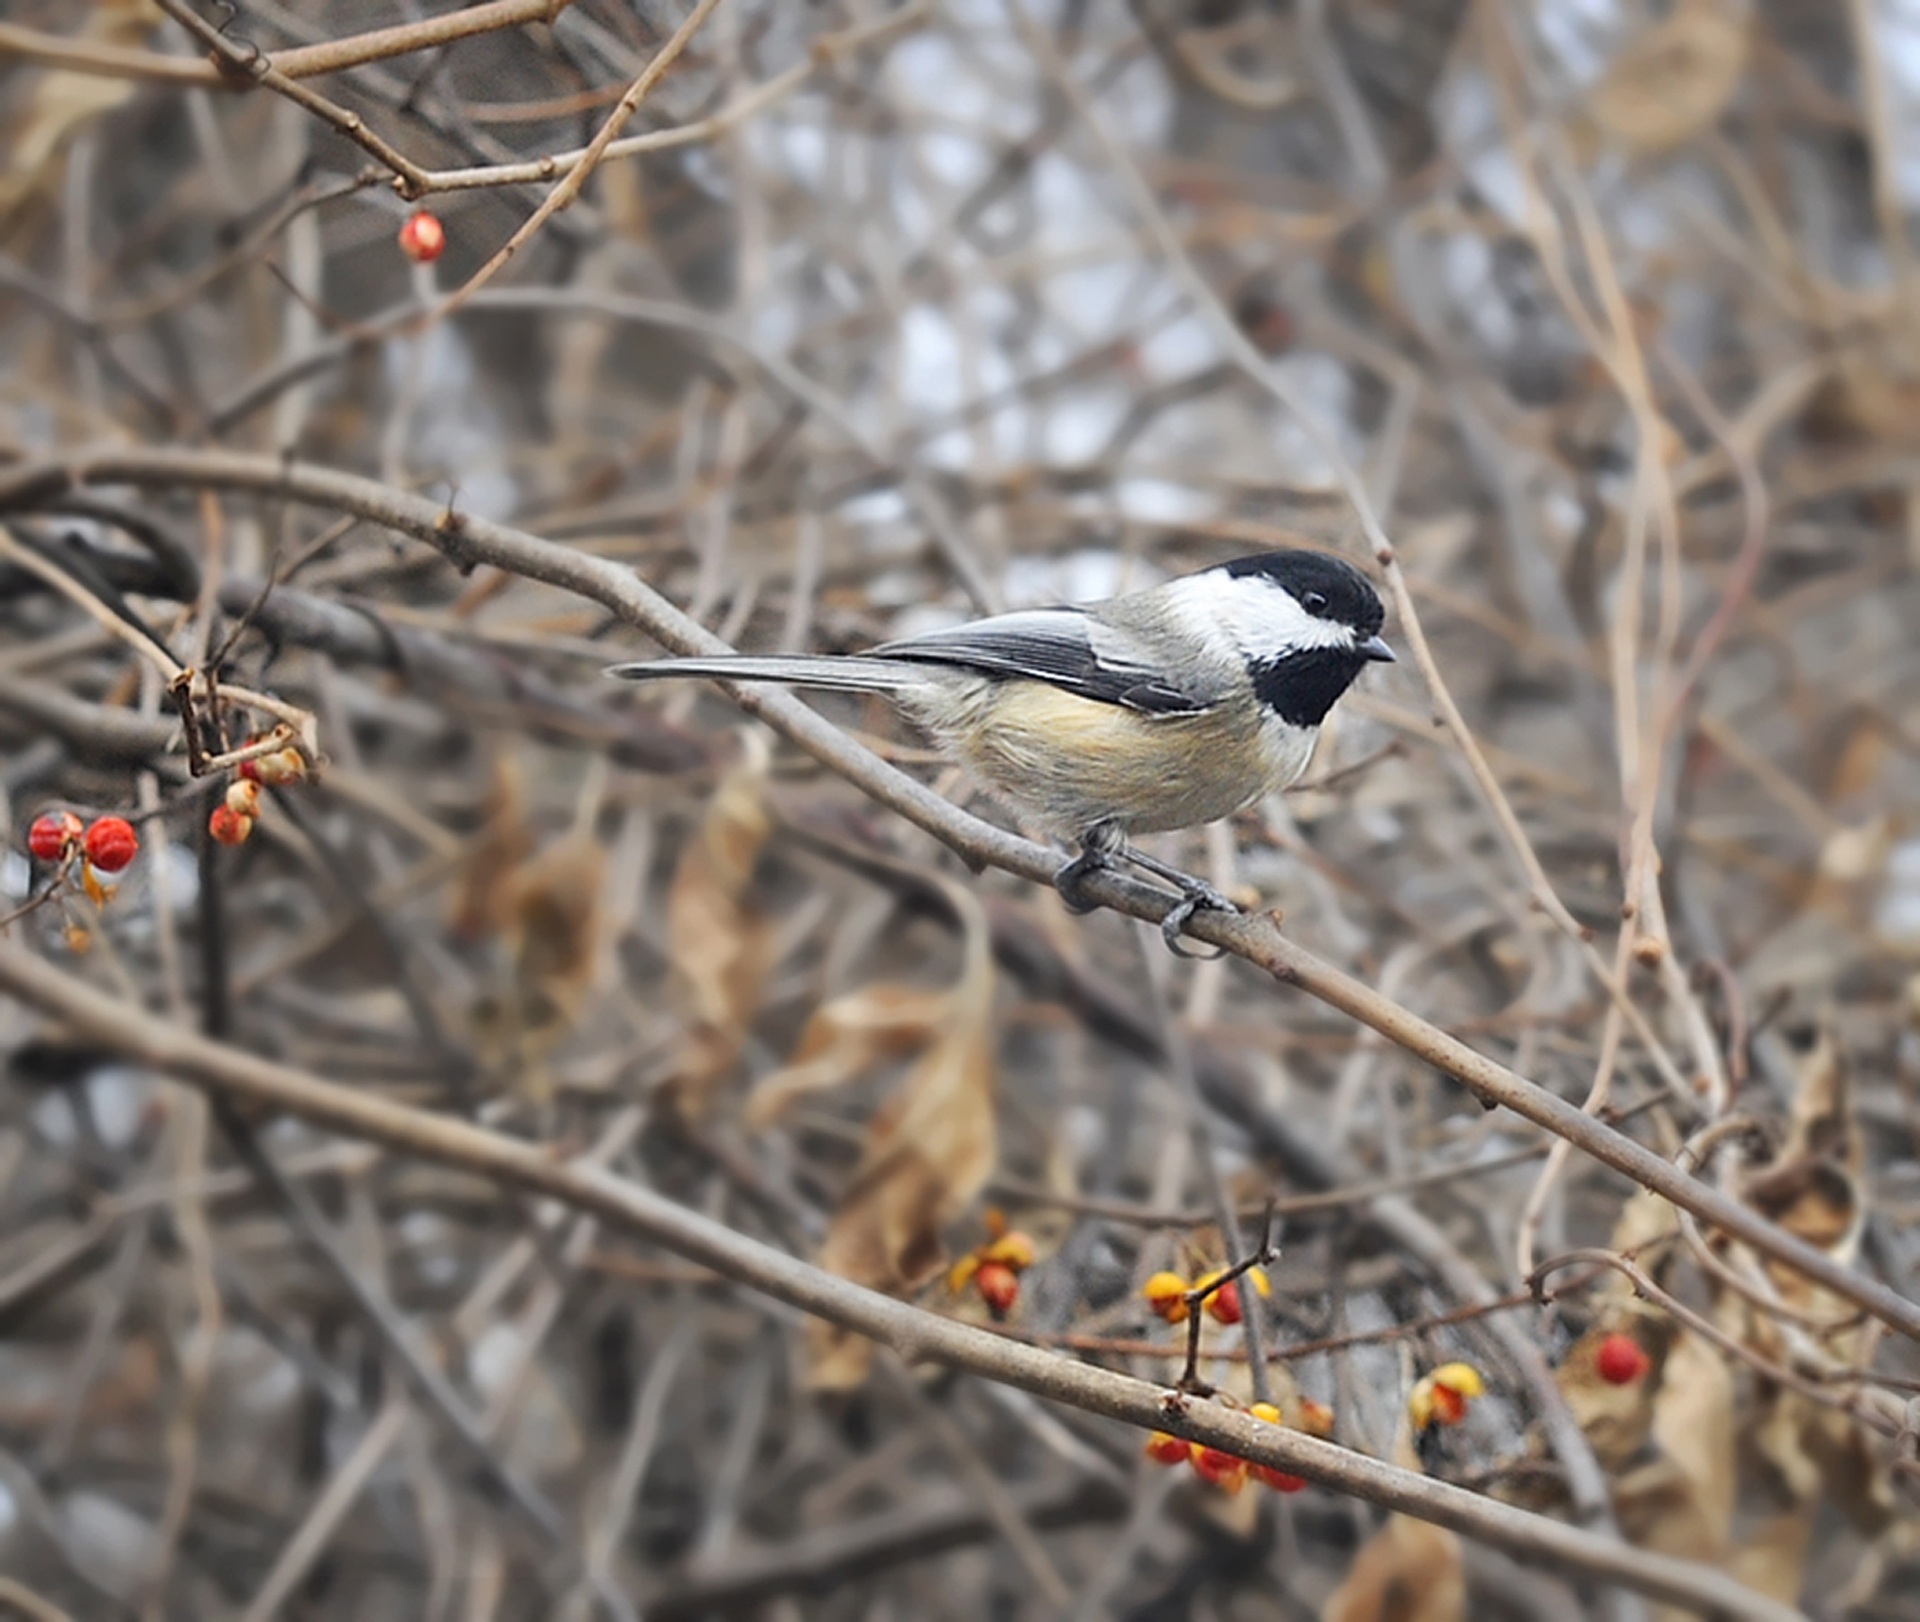
nature, branch, winter, bird, flock, wildlife, beak, fauna, songbird, birds, vertebrate, sparrow, migration, finch, bird watching, chickadee, brambling, migratory, migrate, perching, migrating, perching bird